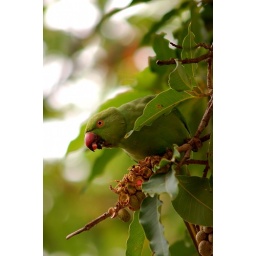
We've been having a lot of these visitors on a tree in front of our house lately.